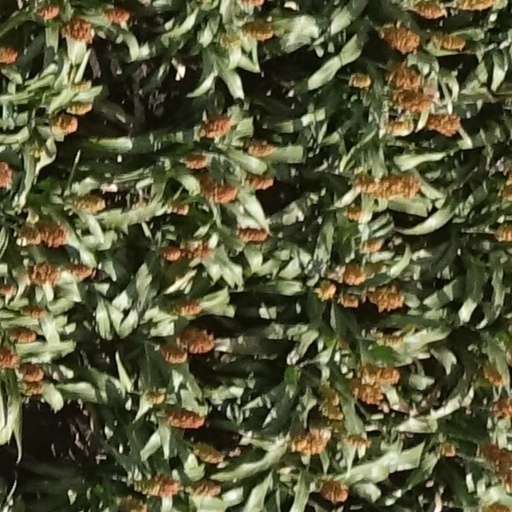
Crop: sorghum